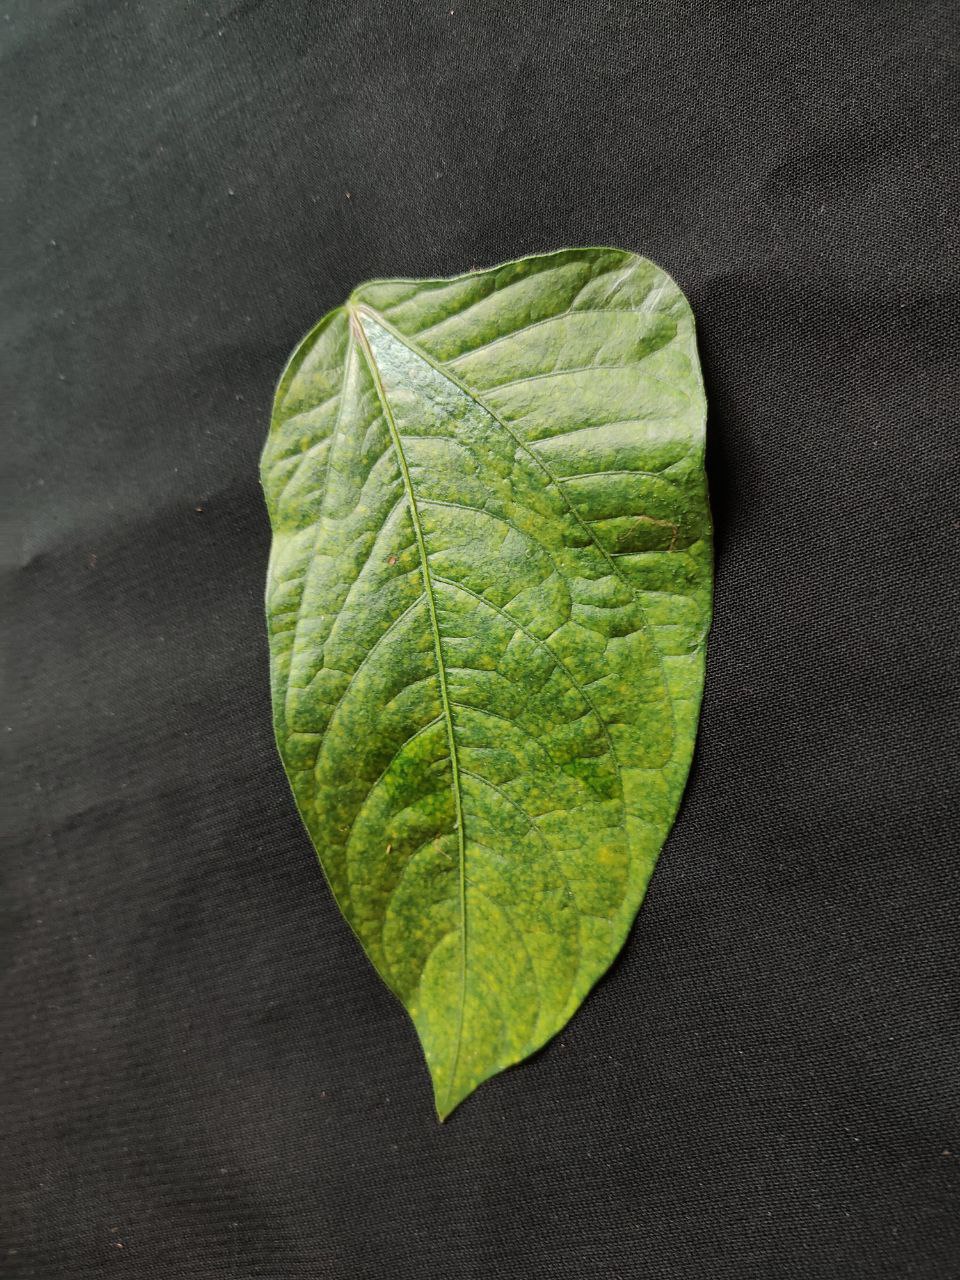
Crop: cowpea
Leaf condition: Mosaic Virus